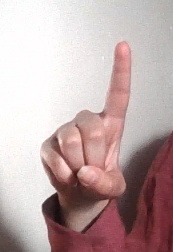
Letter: bb